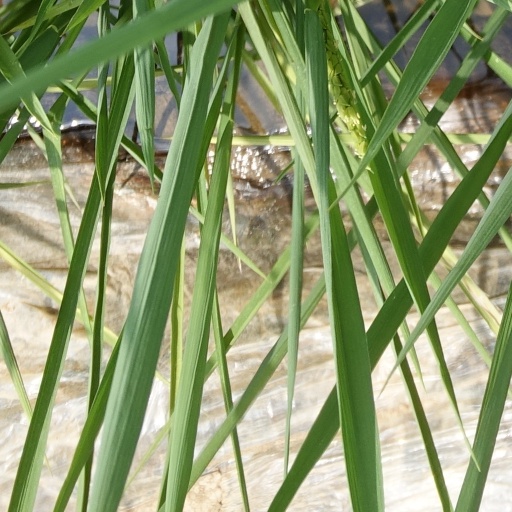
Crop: rice